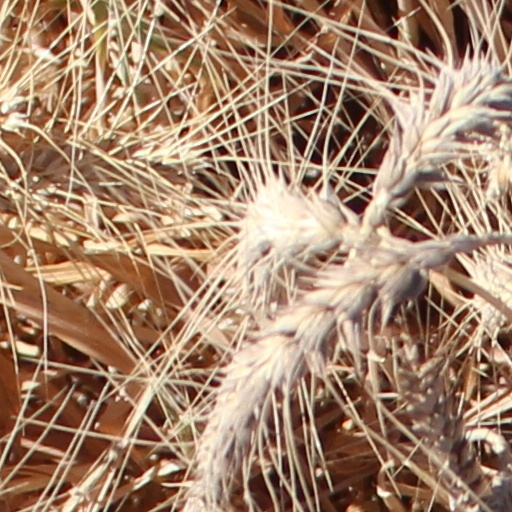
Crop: wheat